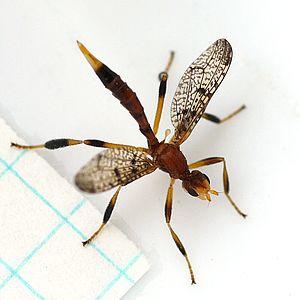
Les Pyrgotidae sont une famille de diptères de la super-famille des Tephritoidea.